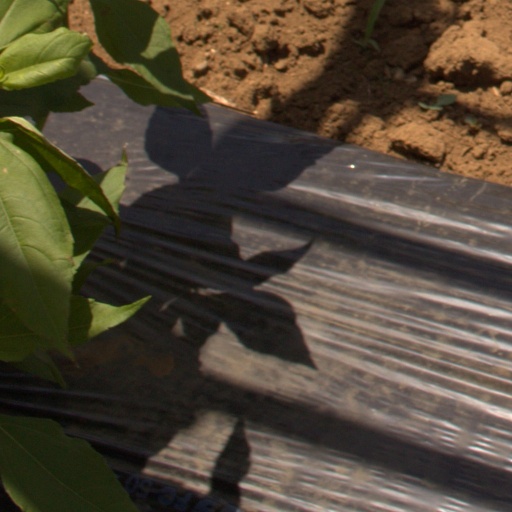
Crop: Jerusalem artichoke